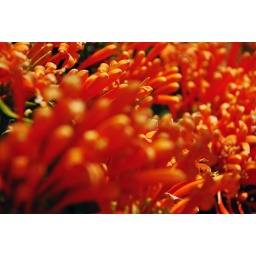
A wall of orange flowers at the Ex San Gabriel de Barrere Hacienda in Guanajuato